Red de Juderías de España

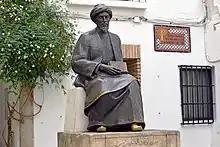
Statue of Maimonides in the Jewish quarter of Córdoba, member and seat of the network

The Red de Juderías de España (literally "Network of Jewish Quarters of Spain") is a non-profit organisation comprising cities which have a medieval Jewish quarter. Its goals are to preserve the architectural, historical, artistic and cultural legacy of the Sephardi Jews, who were expelled from Spain in 1492. Since October 2016, the organisation is permanently headquartered in Córdoba, while its presidency rotates annually between mayors of member cities.